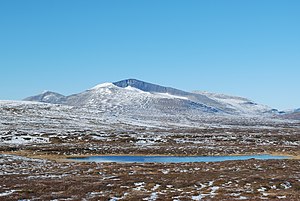
Helagsfjeldet
Helags i mitten af oktober 2009
Helagsfjeldet er et fjeld beliggende cirka 12 km nordvest for Ljungdalen, Bergs Kommune i den nordvestlige del af Härjedalen nær grænsen til Jämtland og Norge.